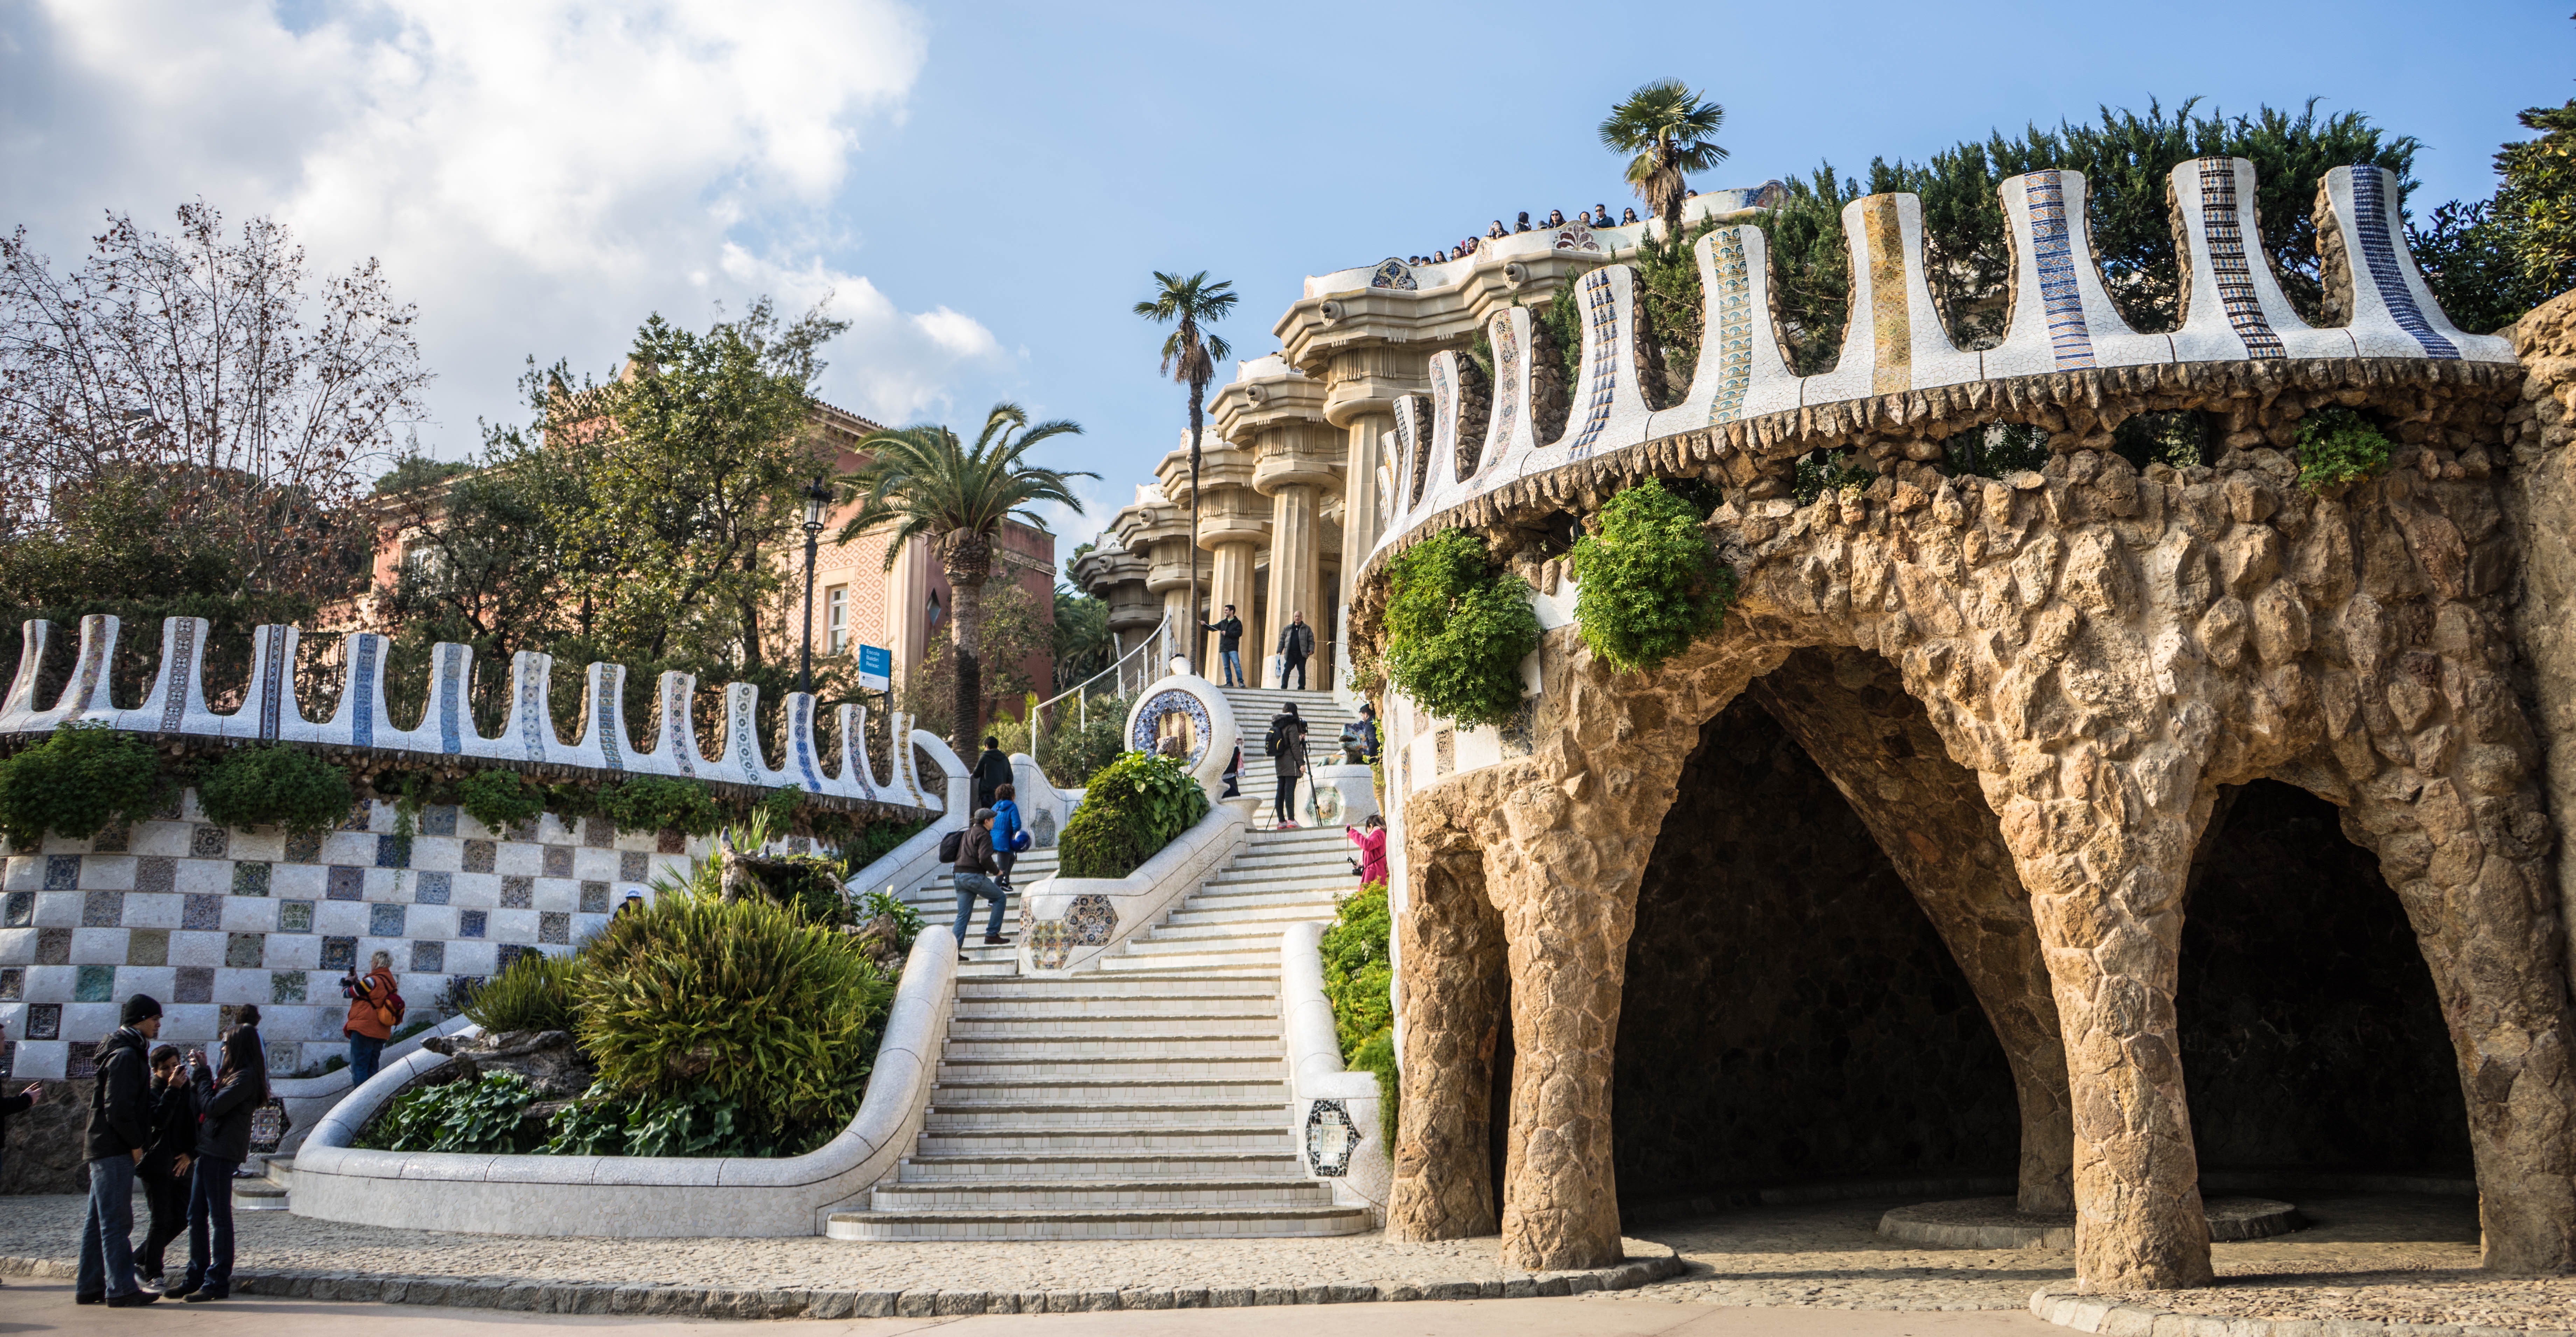
architecture, palace, stone, arch, museum, ceramic, plaza, artistic, artist, landmark, tourism, barcelona, spain, creativity, design, catalonia, gaudi, famous, estate, guell park, ancient history